List of number-one albums in South Korea (1998–2008)

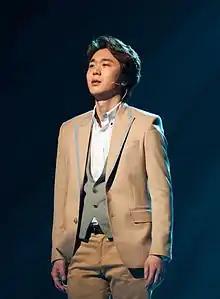
Six albums recorded by Jo Sung-mo topped the chart. "For Your Soul", "Classic" and "Let Me Love" sold more than one million copies in one month. Furthermore, "Let Me Love" had the strongest sales in a month, with more than 1.7 million.

Between August 1998 and September 2008, the Recording Industry Association of Korea (RIAK) and the Music Industry Association of Korea (MIAK) published a monthly record chart, ranking the best-selling CDs and cassettes within South Korea. At least 100 albums and two singles have topped the chart during the course of its existence.